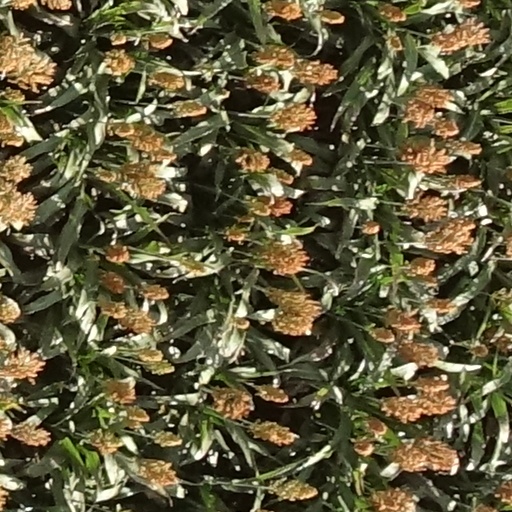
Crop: sorghum